George Caleb Bingham

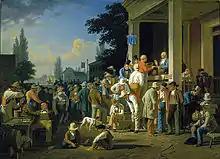
"The County Election," 1852

Bingham returned to America after the death of his wife's father in 1859. He continued to travel throughout Missouri seeking commissions, and again became involved in politics. In the 1860 election, Missourians had elected his one-time opponent, Democrat Claiborne Fox Jackson, governor in part because Jackson declared himself anti-secession. Abraham Lincoln had also been elected president and secession talk abounded. Upon taking office, Governor Jackson opened communications with Confederates, including Jefferson Davis, and sent the state national guard's artillery pieces down the Mississippi River for Confederate service. Bingham, as a dedicated Union man, raised troops to oppose Jackson and his appointed ally, Major General Sterling Price, and was commissioned as a captain. Union forces routed the Confederates at Boonville on June 17 and again on September 13, 1861. Between those battles, the Missouri Convention met and almost unanimously declared itself against secession, then declared the governor's position vacant and on July 28 elected Hamilton Gamble governor to replace Jackson. Jackson refused to accept his deposition, instead declaring Missouri a "Free Republic" on August 5 and traveling to Richmond, Virginia, to confer with Confederate officials.